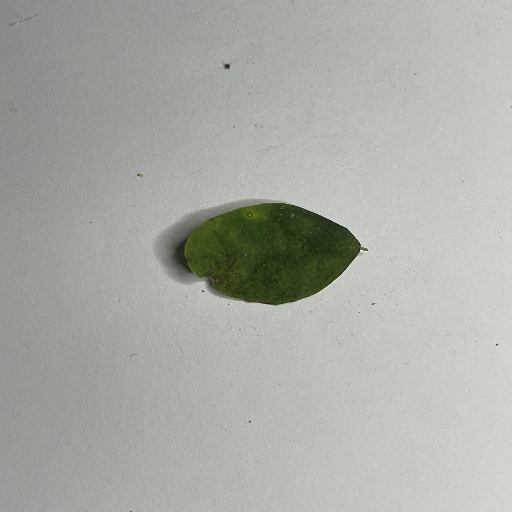
Species: Sojina
Leaf condition: Bacterial Spot